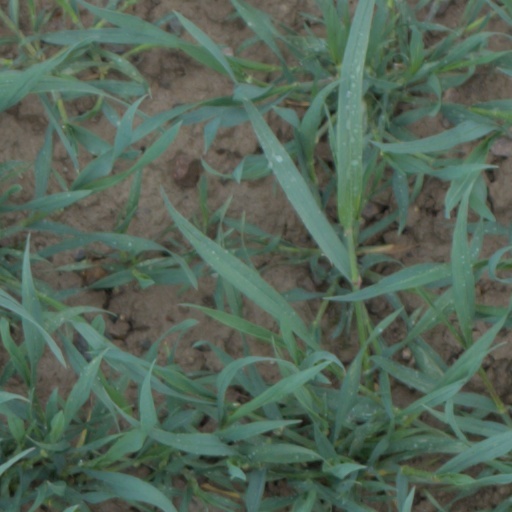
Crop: wheat